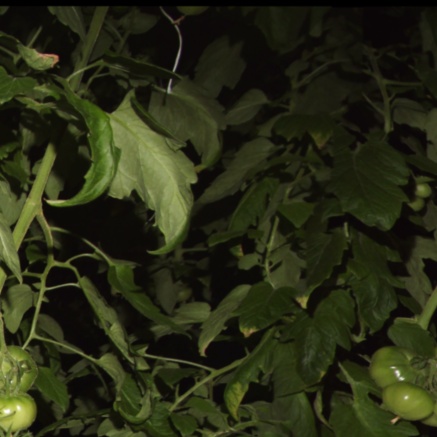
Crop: tomato